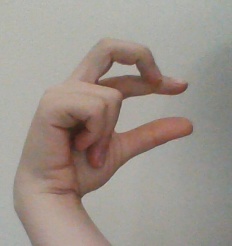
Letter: thal